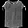
Label: T - shirt / top